Heathrow Southern Railway

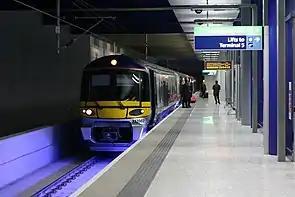
The proposed route would extend the line west from Heathrow T5 station, with connections to Reading, Woking and Central London

The proposed route starts in a short section of tunnel from the west end of Terminal 5 station, then rises briefly to the surface to make a connection with the Windsor-Staines Line, with the main route continuing in tunnel following the M25 corridor to connect to existing railway near Chertsey or Virginia Water.